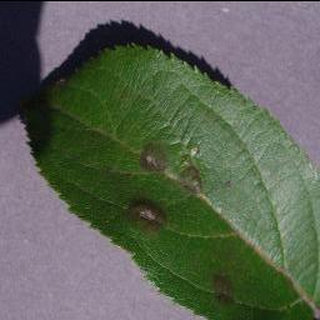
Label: apple_apple_scab